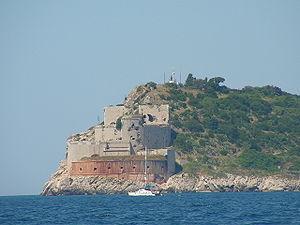
Le phare du cap Oštra est un feu actif sur le cap Oštra, au-dessus de la forteresse de Prevlaka, dans le Comitat de Dubrovnik-Neretva en Croatie. Le phare est exploité par Plovput, une compagnie du Gouvernement de la République de Croatie.